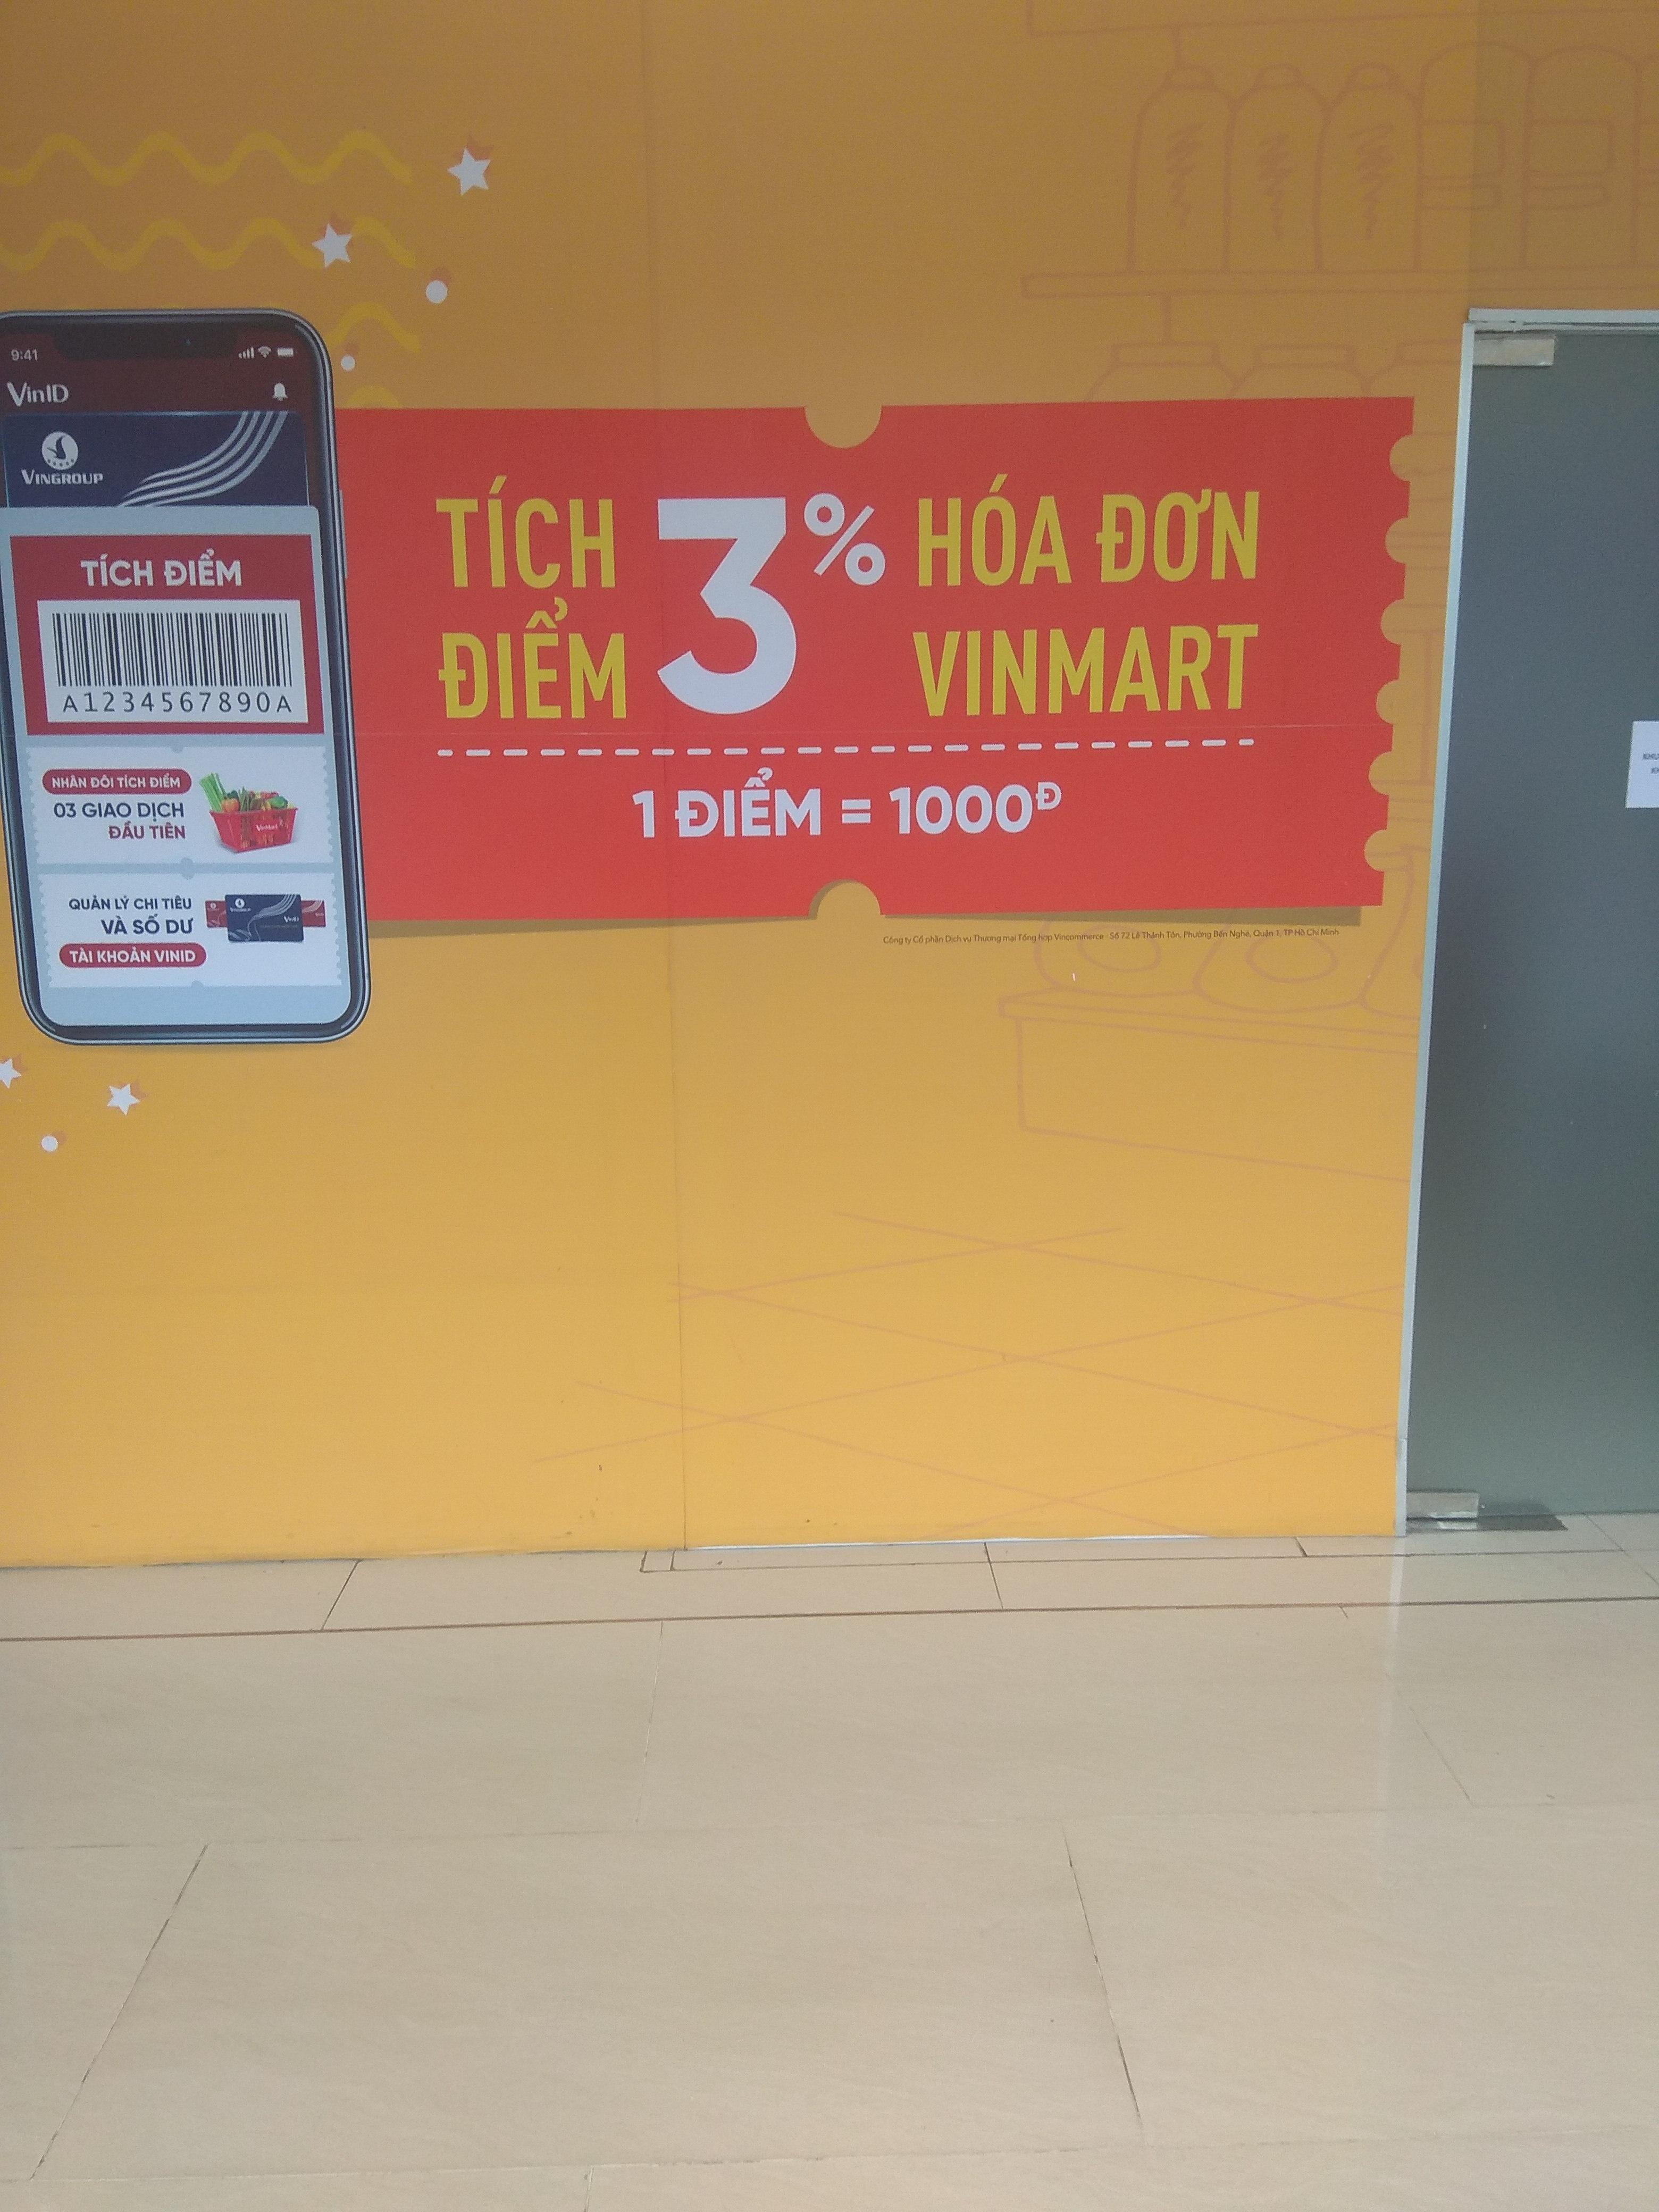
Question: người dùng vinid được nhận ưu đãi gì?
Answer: người dùng vinid được nhận ưu đãi tích điểm 3% hóa đơn vinmart